Ben Crosby

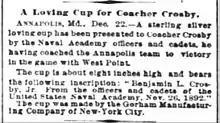
A newspaper article about Crosby receiving a trophy

The 1892 season commenced on October 12 with a 16–0 shutout loss against the Penn Quakers in Annapolis. The Quakers finished the season with a 15–1 record, losing only to national champion Yale. Crosby's team played their next game three days later, against the Princeton Tigers. Navy lost the game in another shutout, by the score of 28–0. These losses continued a losing streak dating back to November 21 of the previous year. The following week, on October 22, Crosby achieved his first coaching win when Navy defeated the Lafayette Leopards 22–4. This was followed by a victory the next week over the small Franklin & Marshall College; Navy won in a 24–0 shutout, their largest such win since the 1890 Army–Navy Game. They continued their winning streak into November with a 48–12 victory against Rutgers, the largest win for Navy since the beginning of the 1890 season. After a week's break, Crosby received his fourth win, a forty-point shutout of nearby Georgetown.